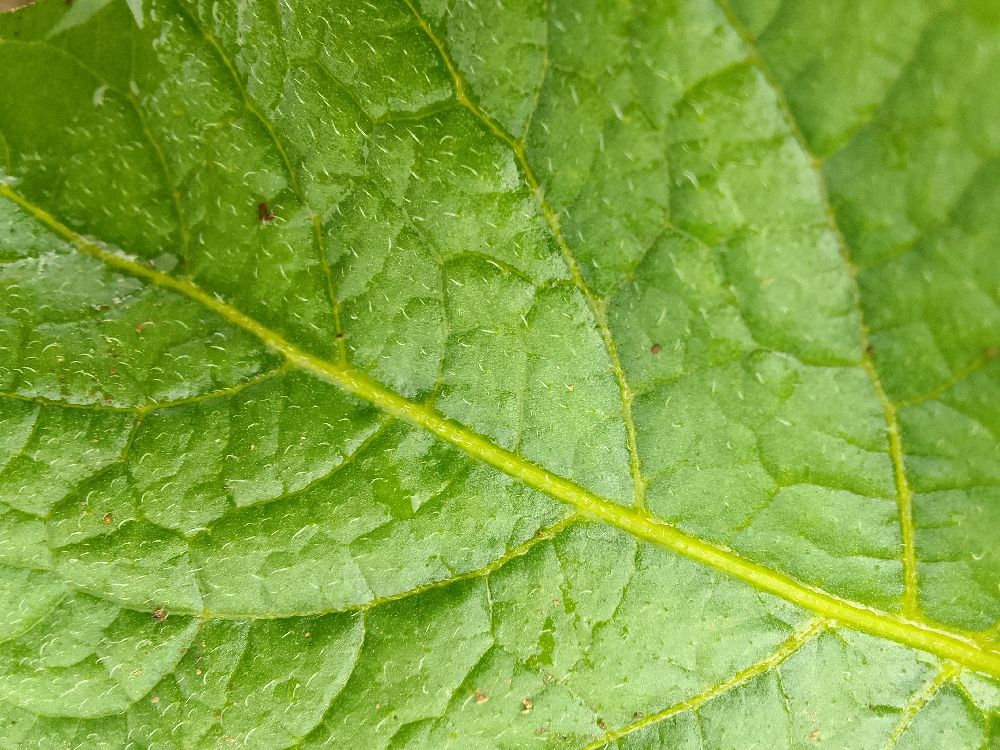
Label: Healthy